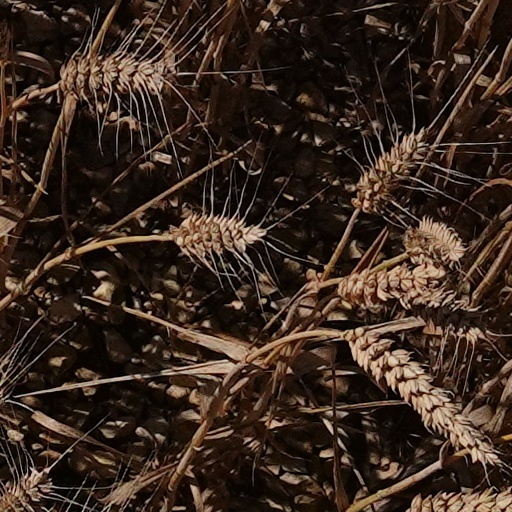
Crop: wheat